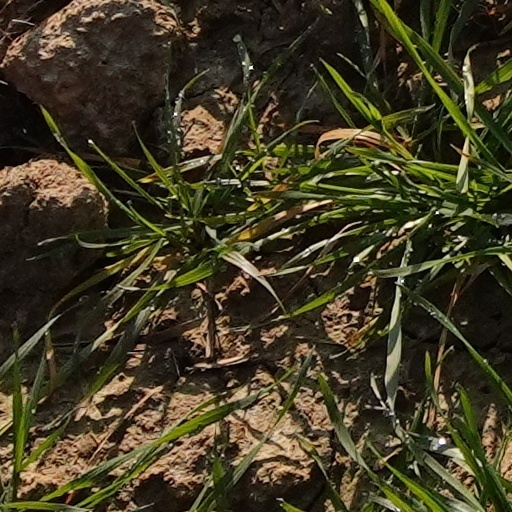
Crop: wheat